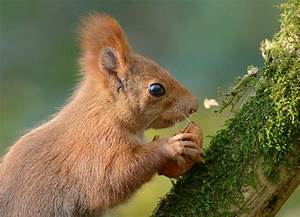
Label: squirrel